Concordia Publishing House

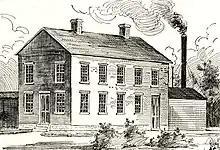
The first printing facility of Concordia Publishing House on Miami Street in St. Louis, Missouri

On September 11, 1869, the LCMS convention resolved to create a synodical typesetting facility and to fund a publishing facility by selling $25 bonds, redeemable in five years at 0 percent interest. The response was immediate and very successful, enabling construction of the first buildings of the physical plant on Miami Street between Jefferson and Indiana avenues, which remains the current site of CPH. The first CPH building was dedicated on February 28, 1870.